History of East Asia

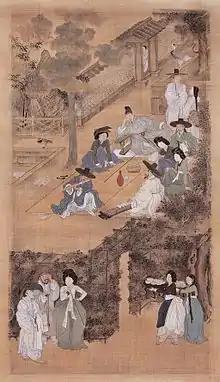
Korean people in a painting from the 18th century

In July 1392, General Yi Seong-gye overthrew the Goryeo dynasty and founded a new dynasty, Joseon. As King Taejo of Joseon, he chose Hanyang (Seoul) as the capital of the new dynasty. During its 500-year reign, Joseon encouraged the entrenchment of Confucian ideals and doctrines in Korean society. Neo-Confucianism was installed as the new dynasty's state ideology. Joseon consolidated its effective rule over the territory of current Korea and saw the height of classical Korean culture, trade, literature, and science and technology. Joseon dynasty was a highly centralized monarchy and neo-Confucian bureaucracy as codified by "Gyeongguk daejeon", a sort of Joseon constitution. The king had absolute authority, the officials were also expected to persuade the king to the right path if the latter was thought to be mistaken. He was bound by tradition, precedents set by earlier kings, Gyeongguk daejeon, and Confucian teachings. In theory, there were three social classes, but in practice, there were four. The top class were the yangban, or "scholar-gentry", the commoners were called sangmin or "yangmin", and the lowest class was that of the cheonmin. Between the yangban and the commoners was a fourth class, the chungin, "middle people". Joseon Korea installed a centralised administrative system controlled by civil bureaucrats and military officers who were collectively called Yangban. Yangban strove to do well at the royal examinations to obtain high positions in the government. They had to excel in calligraphy, poetry, classical Chinese texts, and Confucian rites. In order to become an official, one had to pass a series of gwageo examinations. There were three kinds of gwageo exams – literary, military, and miscellaneous.